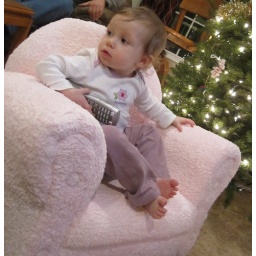
Molly in her pink chair